Television in Bangladesh

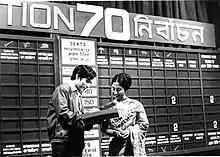
Masuma Khatun in Pakistan Television's studios in Dacca, 1970

Television is one of the most popular forms of media and information in Bangladesh. It was one of the first countries in South Asia to introduce television on 25 December 1964, in "the then" East Pakistan under the state-owned television network Pakistan Television Corporation in its capital, Dhaka. After the Bangladesh Liberation War in 1971, the Dhaka television station of PTV was renamed to Bangladesh Television, which had a monopoly on the country's television industry until 1997, with the launch of ATN Bangla on satellite television. Since then, the number of privately owned television channels saw a tremendous rise in the Bangladeshi television market.